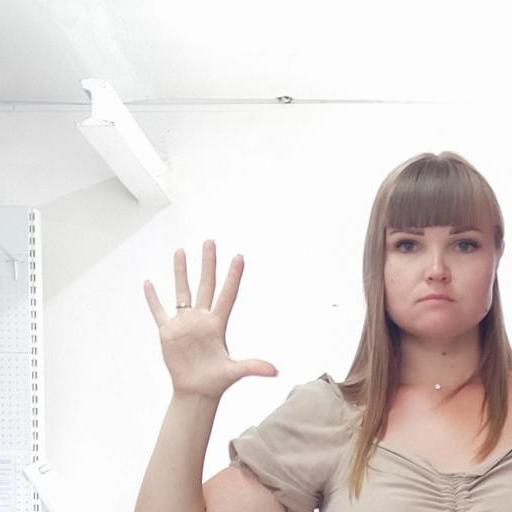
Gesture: palm